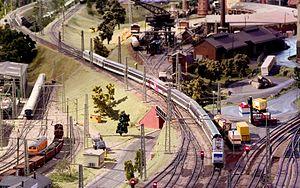
Le modélisme ferroviaire est une activité de modélisme concernant les trains et le monde ferroviaire, et tout particulièrement leur reproduction suivant une échelle et un thème définis, ainsi que leur exploitation.